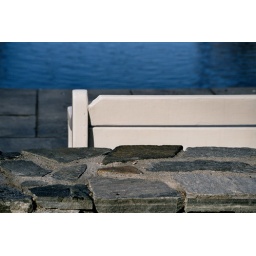
Bench at lake in front of stone fence